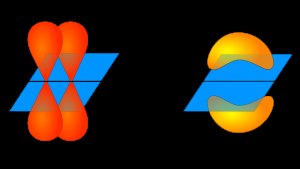
Pi-binding
To p orbitaler danner en pi-binding. Pi-bindingen er illustreret som to orange bådformede bindinger på tegningen efter rekationspilen.
Pi-binding betegner en kovalent kemisk binding, som forekommer i bl.a. alkener.